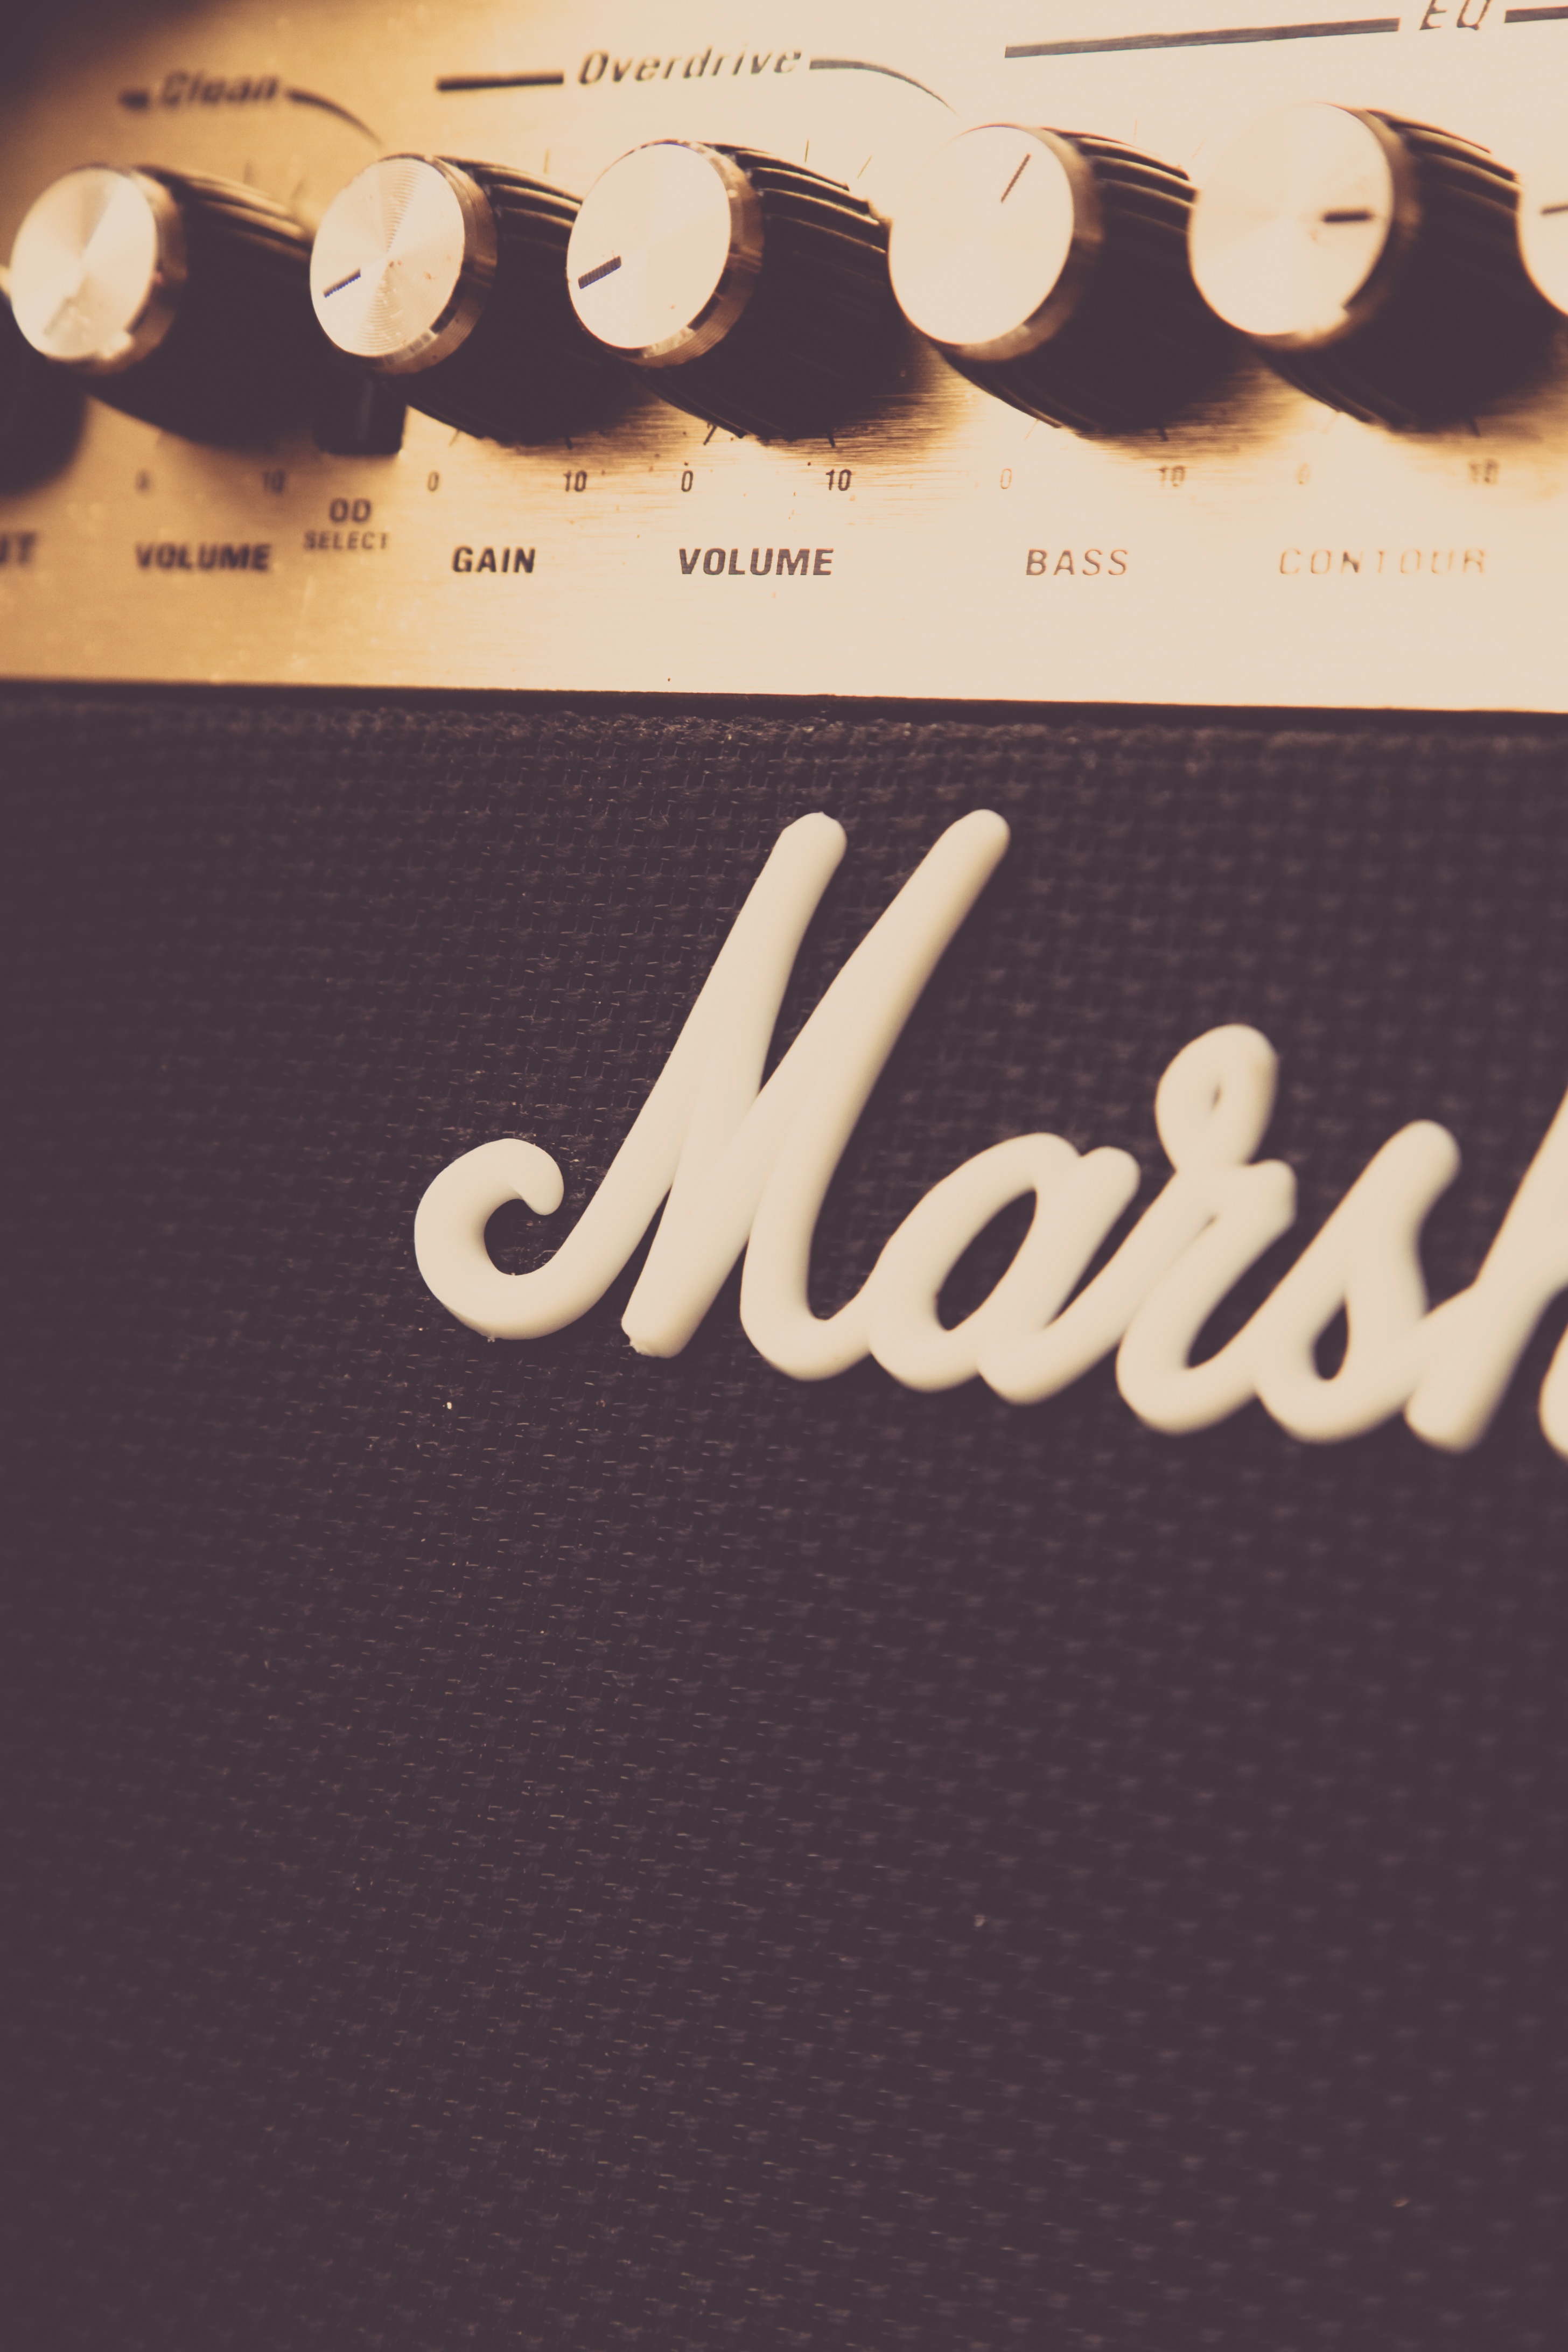
brand, font, illustration, design, logo, text, poster, calligraphy